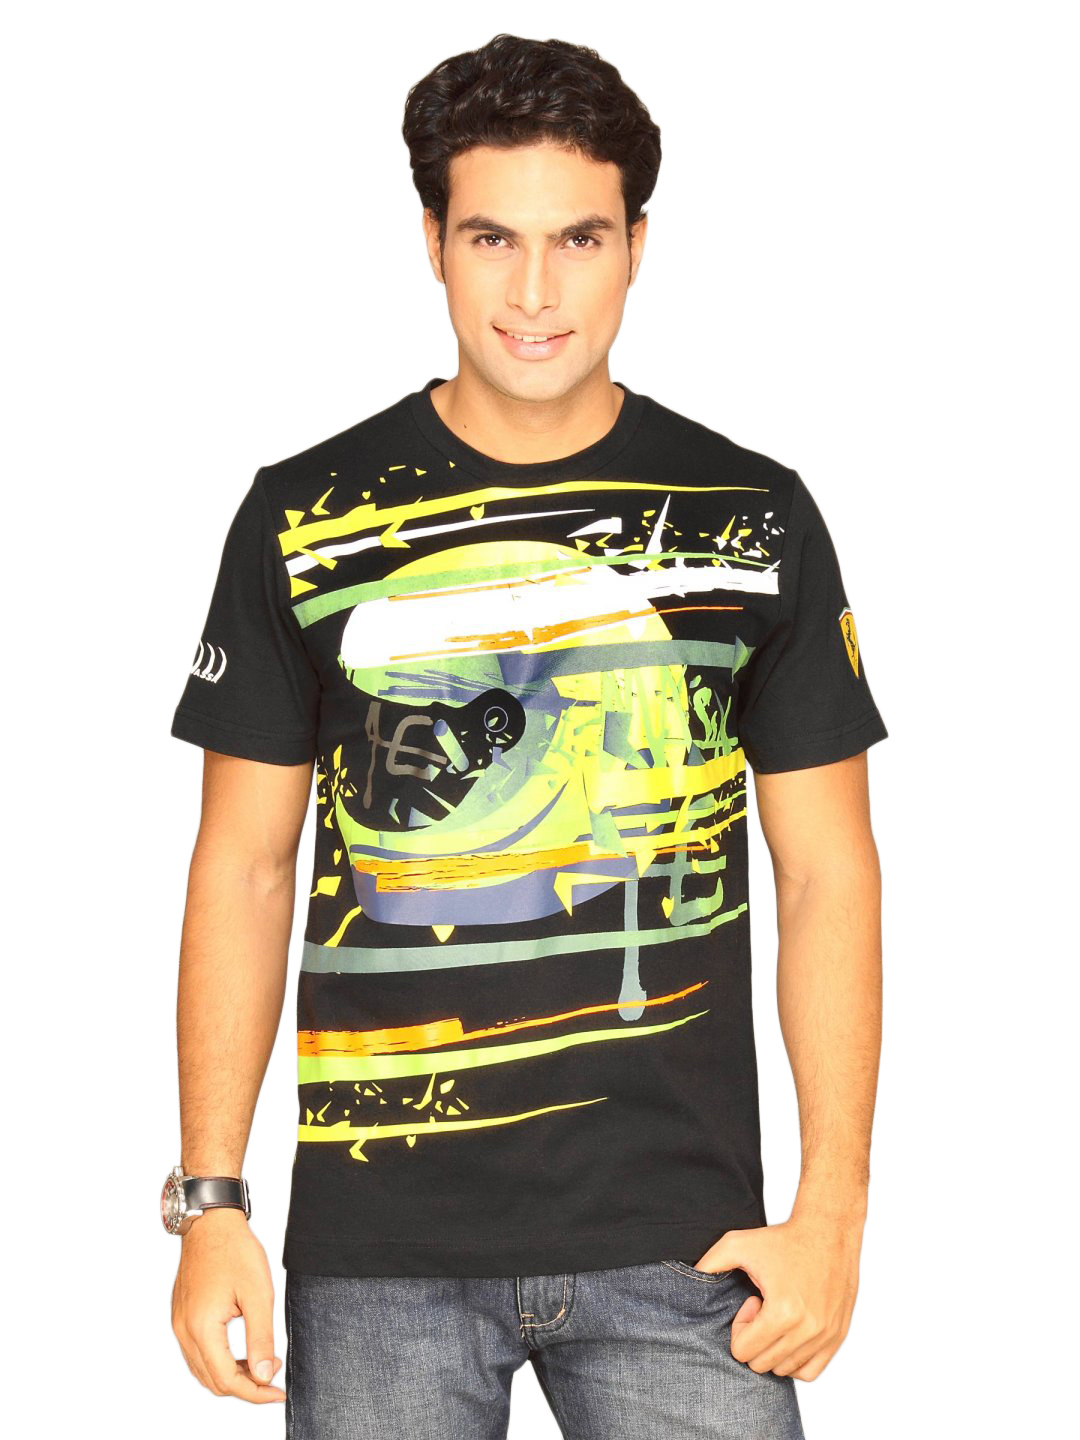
Puma Men's Massa Lifestyle Black T-shirt
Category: Apparel / Topwear / Tshirts
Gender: Men
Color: Black
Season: Summer 2011
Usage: Casual